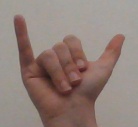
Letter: ya